Hrant Vardanyan

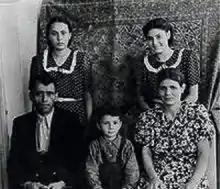
With parents and sisters, 1954

From 1968 to 1974 he studied at the Yerevan Polytechnic Institute, Faculty of Machine Building and Mechanical Engineering, majoring in food-industry engineering. Since 1990 - Candidate of Economics. Non-party.